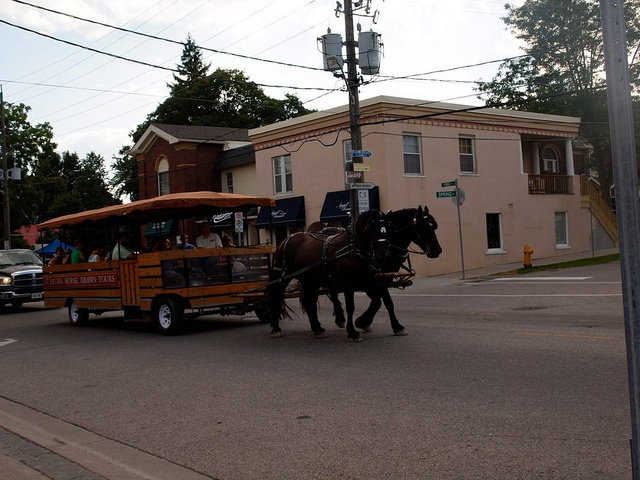
two horses pulling a long cart filled with people down a street.
A pair of horse pulling a cart full of people on a street by a house.
A group of people on trolley being drawn by horses.
Two horses walking in front of a street car.
a group of people riding in a horse drawn carriage